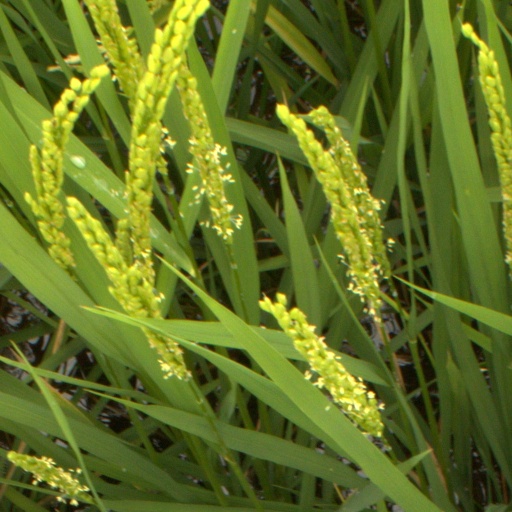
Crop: rice